Great George Street

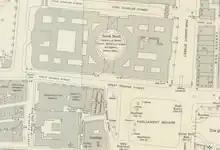
Great George Street and surrounding roads on an Ordnance Survey map, circa 1964

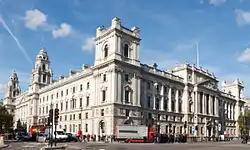
Government Offices Great George Street, taken from Parliament Square. Great George Street at left and Parliament Street at right

Much of the land that now forms Great George Street was once owned by Sir Hugh Vaughan, who had close ties to Henry VII of England. The land later passed to Peter Delahay (died 1684/5) who laid out streets and properties. Delahay's layout included Antelope Alley, Blue Boar's Head Yard, George Yard (home of the George Inn) and Bell Alley, which all ran on an east–west alignment, and the western portion of King Street, which ran between Antelope Alley and Bell Alley, as well as Delahay Street. These streets were occupied by inns and tenements. Other parts of the current street, near George Yard, were owned by Thomas Pope and included a house occupied by Sir Erasmus Dryden, 1st Baronet. Bell Alley was named after the Bell Inn and was home during the reign of Queen Anne (1702-1714) to the October Club, a group of Tory members of parliament. Jonathan Swift complained of the club in 1710-1713 a letter to Esther Johnson.